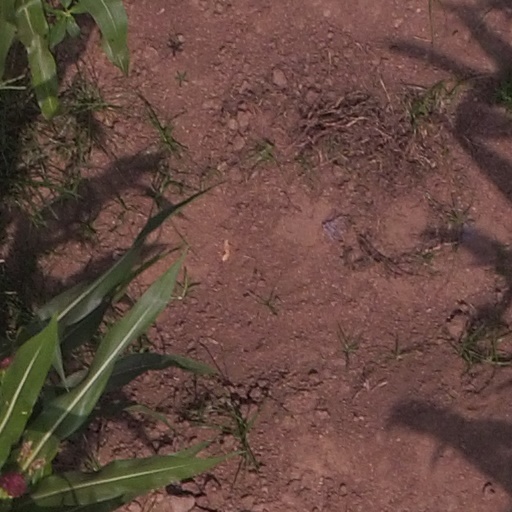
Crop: maize; corn